Yaribeth Ulacio

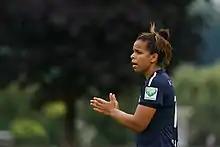
Ulacio during a friendly, 2020

Yaribeth Andreína Ulacio Villanueva (born 10 January 1993) is a Venezuelan footballer who plays as a defender for Austrian ÖFB-Frauenliga club FFC Vorderland and the Venezuela women's national team.